Staatsgalerie Aschaffenburg

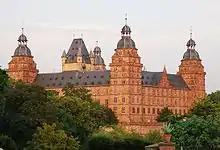
Schloss Johannisburg Aschaffenburg

The Staatsgalerie Aschaffenburg ("State Gallery Aschaffenburg") is an art museum in Schloss Johannisburg in Aschaffenburg, Germany. With some 368 paintings, it is the largest of the galleries outside Munich making up the Bavarian State Painting Collections.